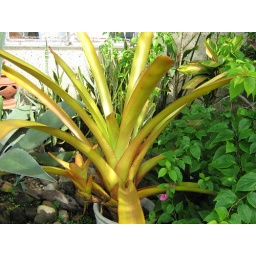
Ornamental plant in our house in Iriga